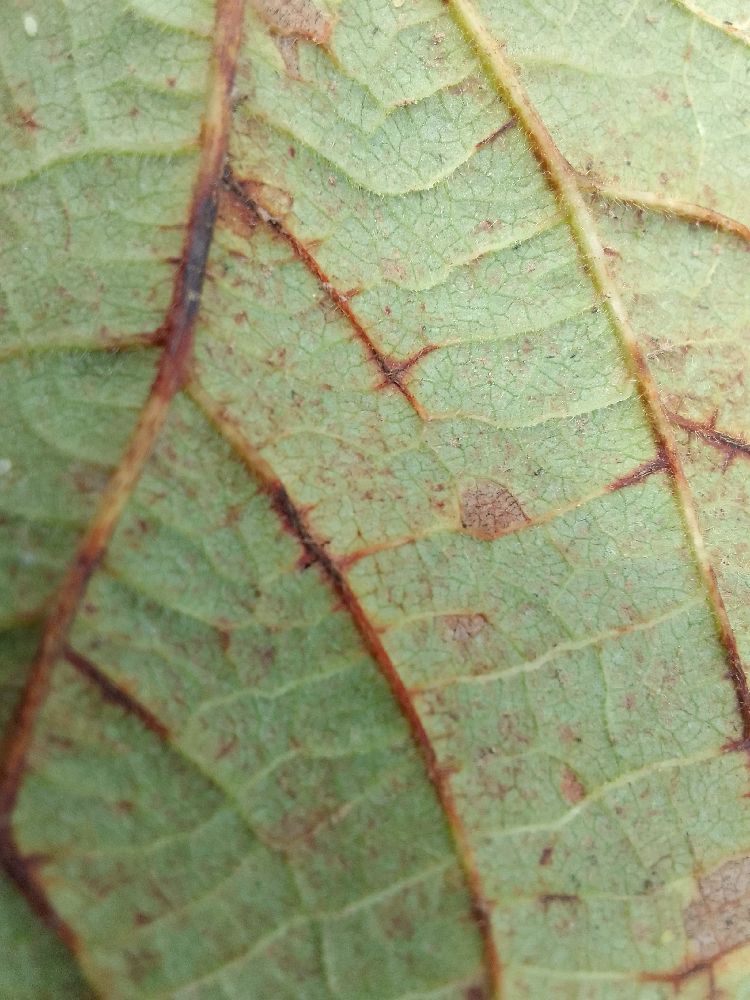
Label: anthracnose